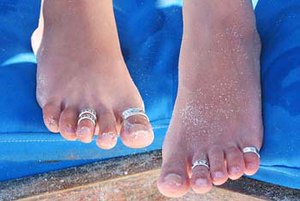
Tåring
Forskellige tåringe.
En tåring er en ring, der kan være fremstillet i forskellige typer metaller og ikke metaller, der bæres på tæerne. Oftest bæres den på tåen ved siden af storetåen.